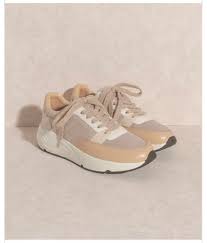
Label: Sneaker